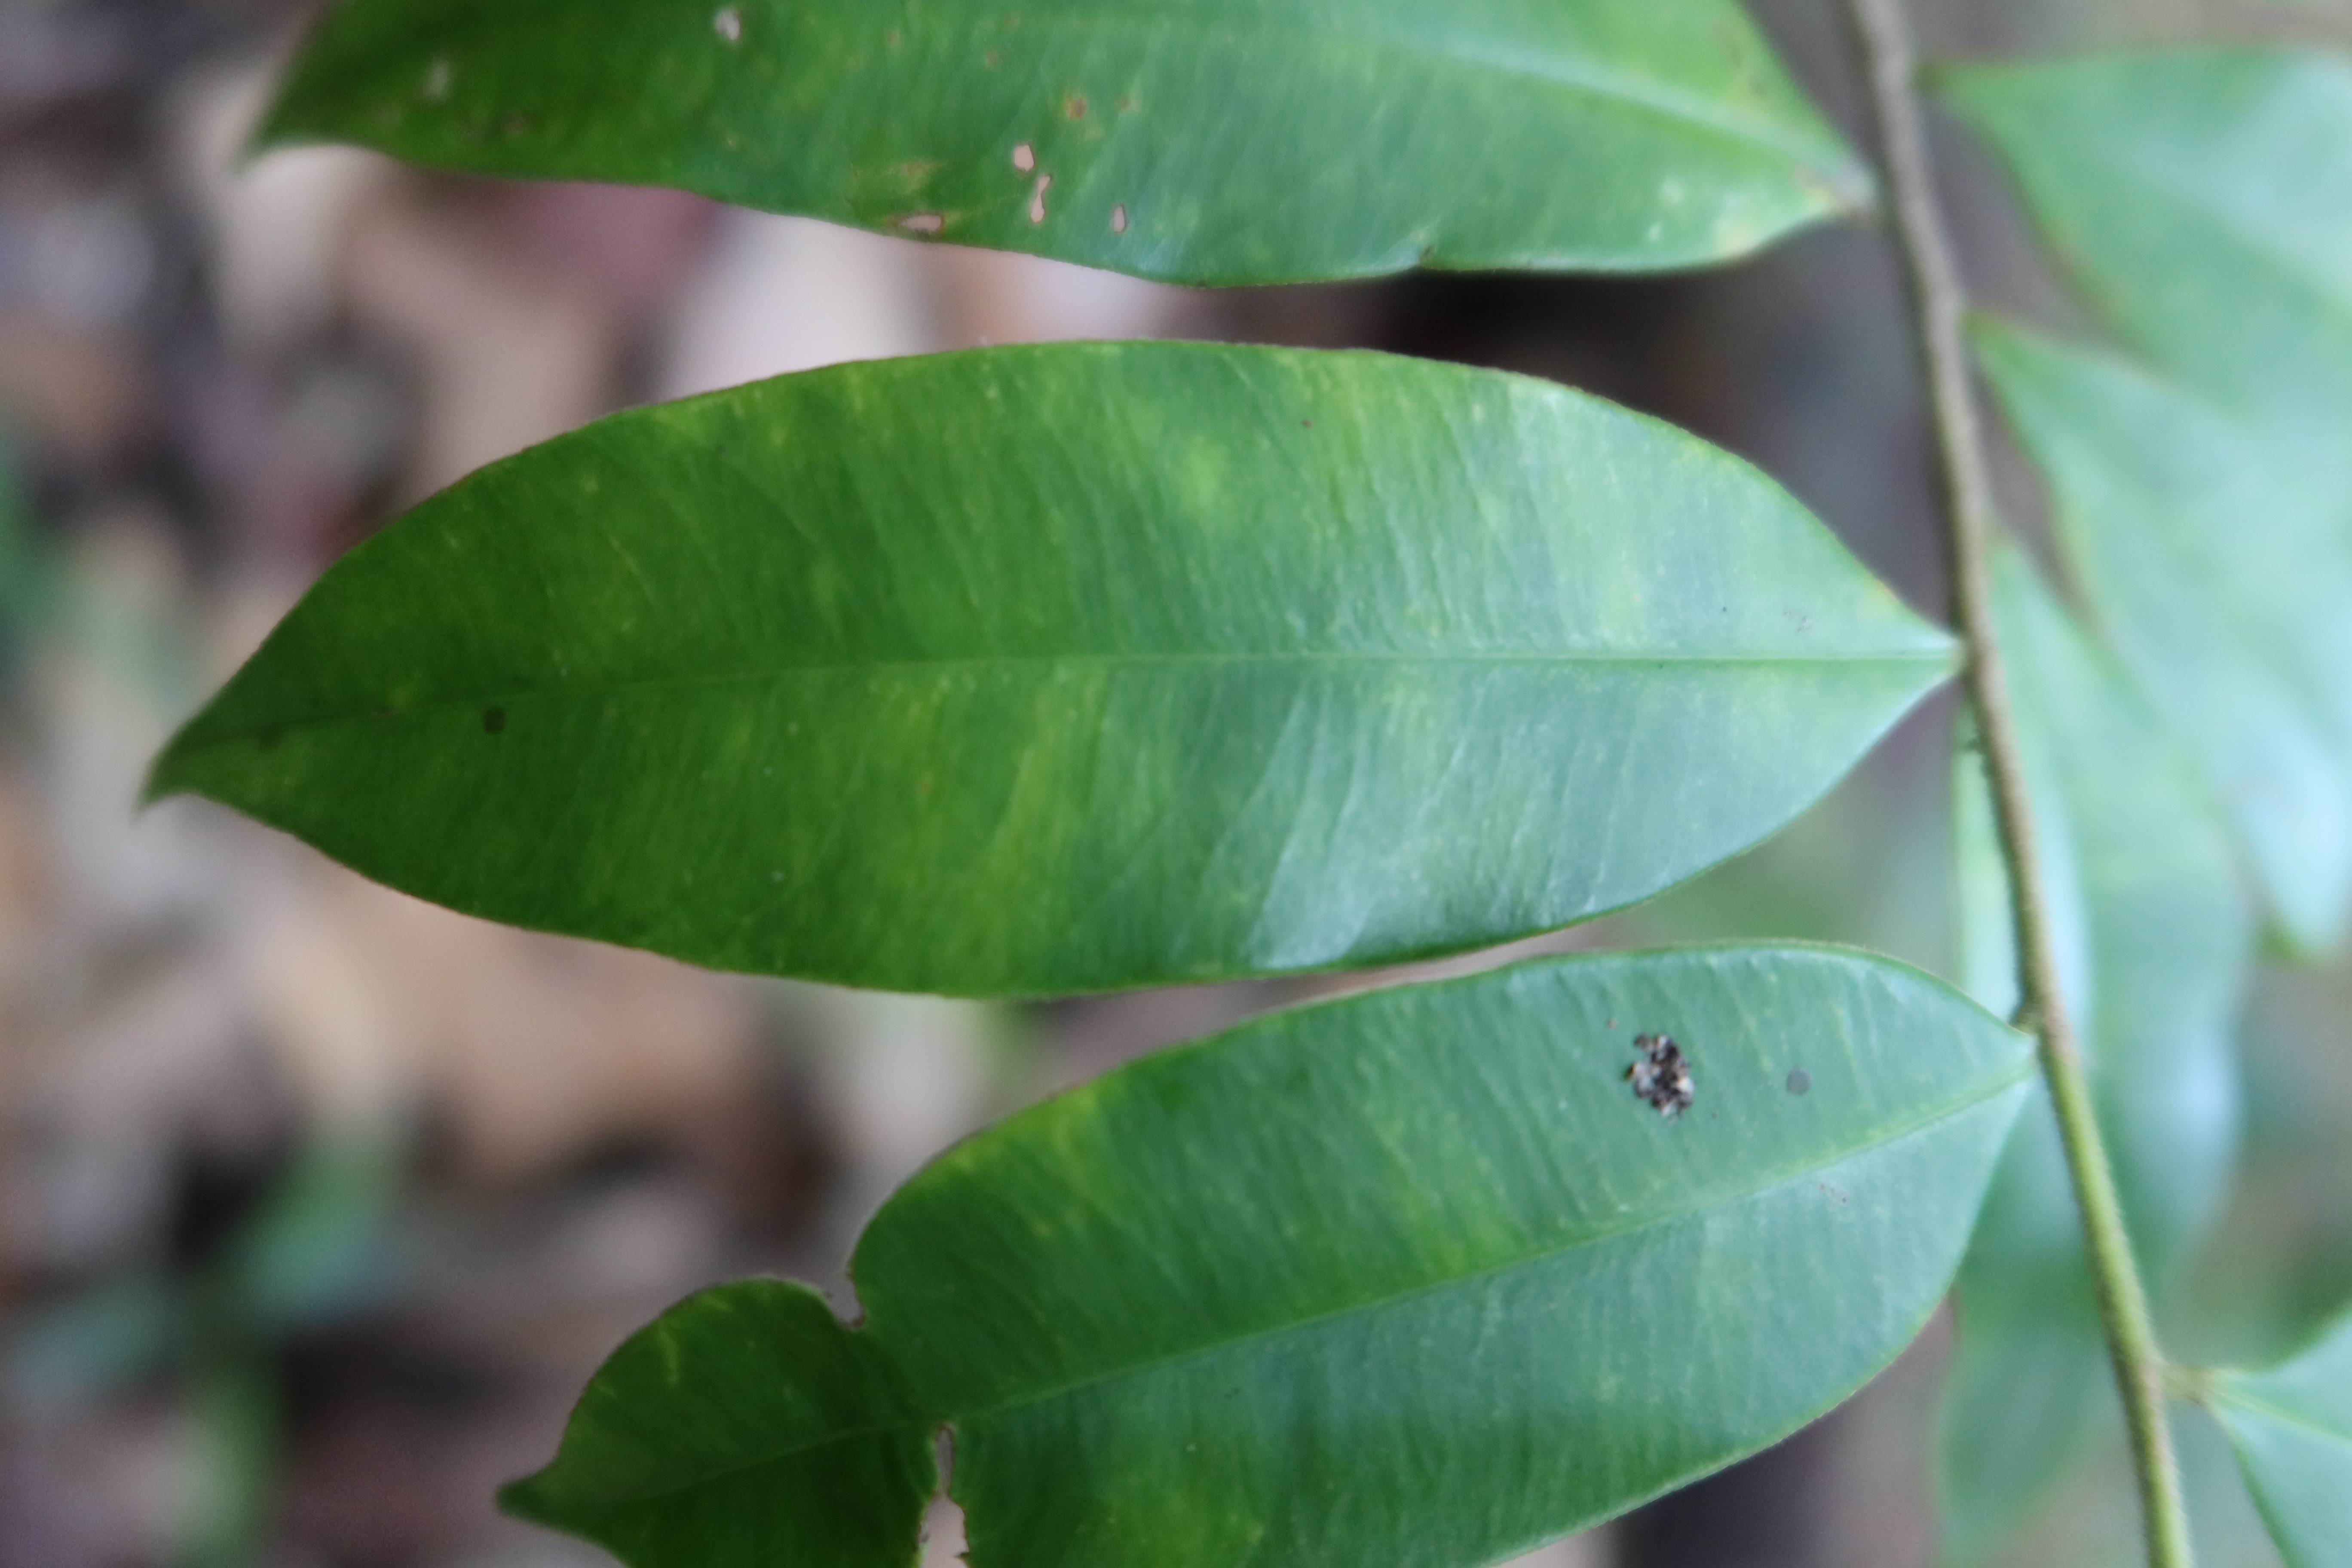
Label: Black spots